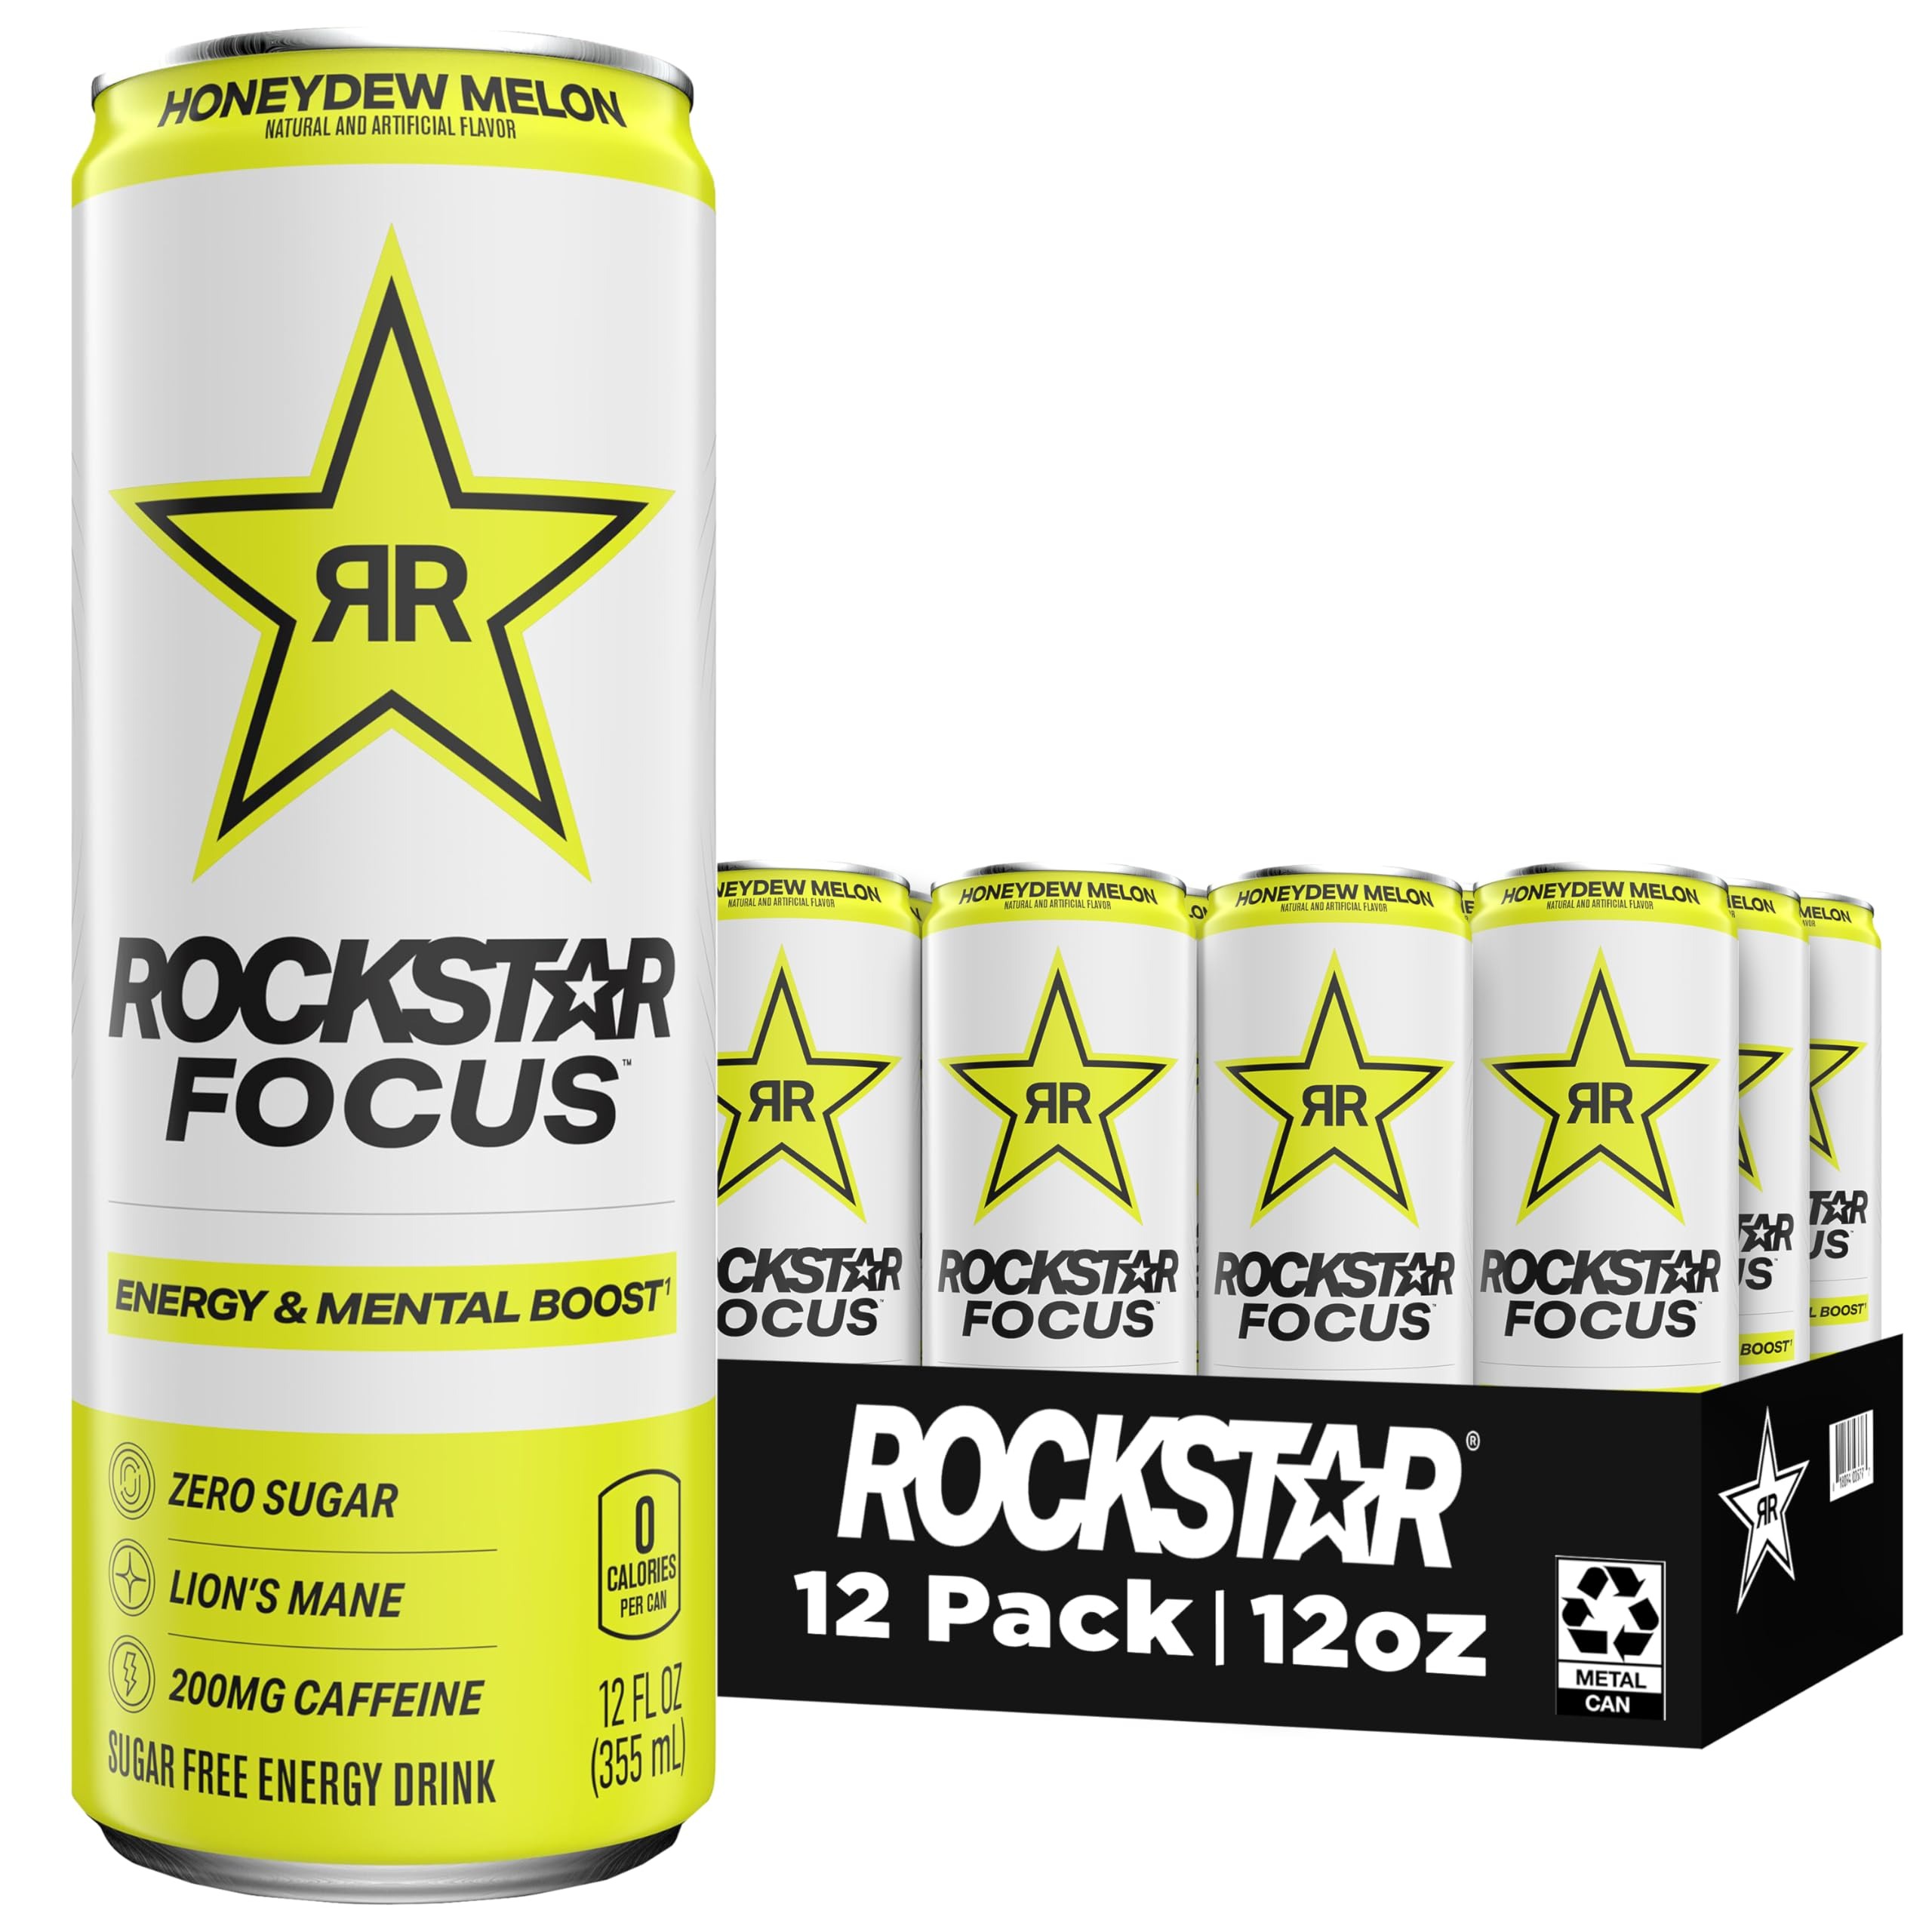
Item Name: Rockstar Focus, Honeydew Melon, 12 Fl Oz Cans (Pack of 12)
Bullet Point 1: Includes (12) 12 oz cans of NEW Rockstar Focus Energy Drink Honeydew Melon flavor, energy and mental boost* with Lion’s Mane, Zero Sugar, Zero Calories
Bullet Point 2: Lion’s Mane: popular mushroom meets OG Rockstar Energy
Bullet Point 3: Zero Sugar and Zero Calories: Rockstar Focus Energy Drink is all flavor, no guilt
Bullet Point 4: 200mg Caffeine: Rockstar Focus Energy Drink is your energy & mental boost companion so you can be in the moment
Bullet Point 5: Rockstar Focus Energy Drink: Boss your day. Sustained energy & focus.
Bullet Point 6: *at least 75mg of caffeine has been shown to help improve attention
Value: 144.0
Unit: Fl Oz

Price: 25.91